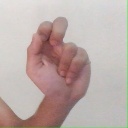
अक्षर: ढ